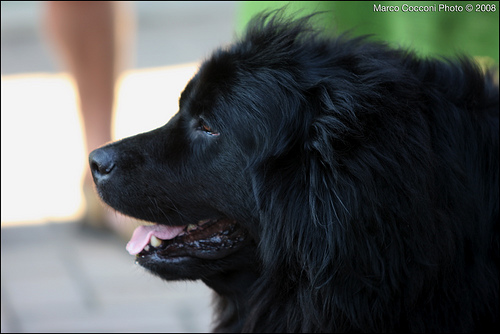
Breed: newfoundland